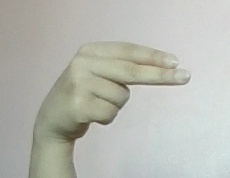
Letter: ain